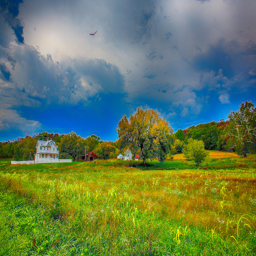
the sun shines across a still green field near this farm with the old plantation home off in the distance .